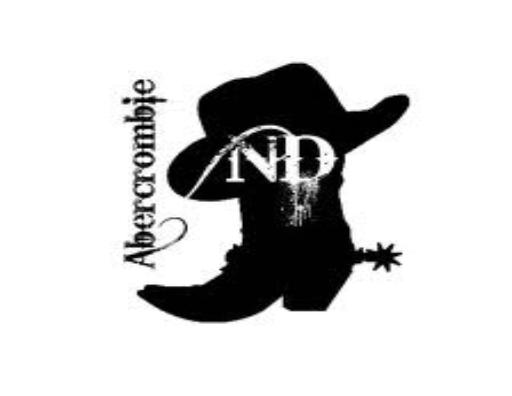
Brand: Abercrombie
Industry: Clothes